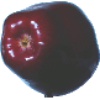
Label: red_delicious_apple